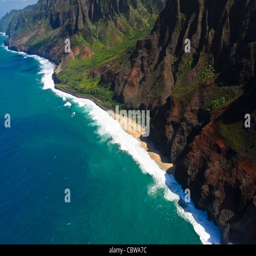
the coast from the sky